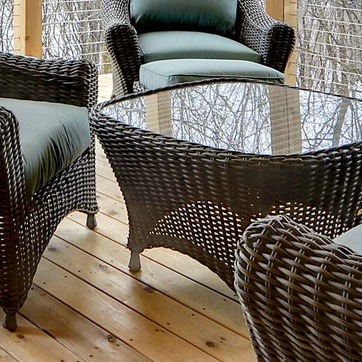
Material: other